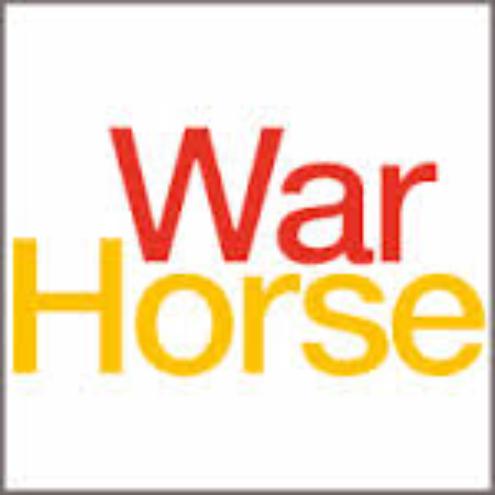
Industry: Leisure